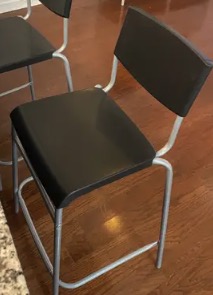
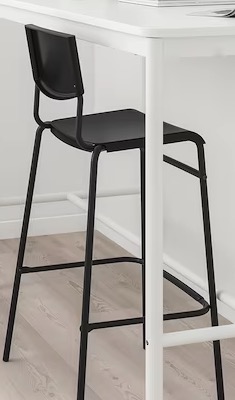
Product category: stool
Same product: no